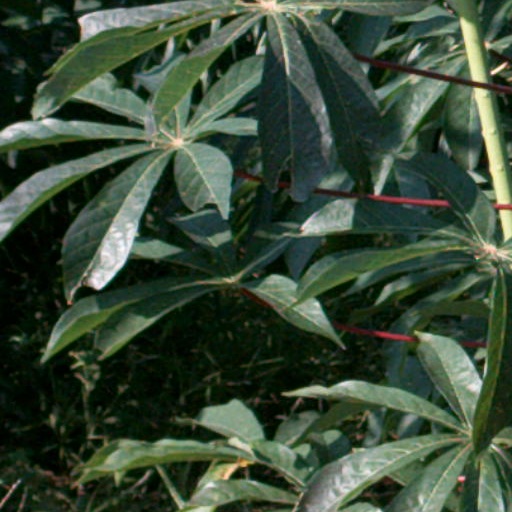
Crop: cassava